Second Battle of Fallujah

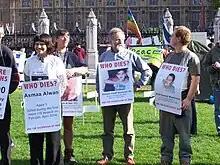
Demonstration in front of the British parliament against the war and the consequences of the Second Battle of Fallujah in 2006.

Regimental Combat Team 1 (RCT-1) built around the 1st Marine Regiment: